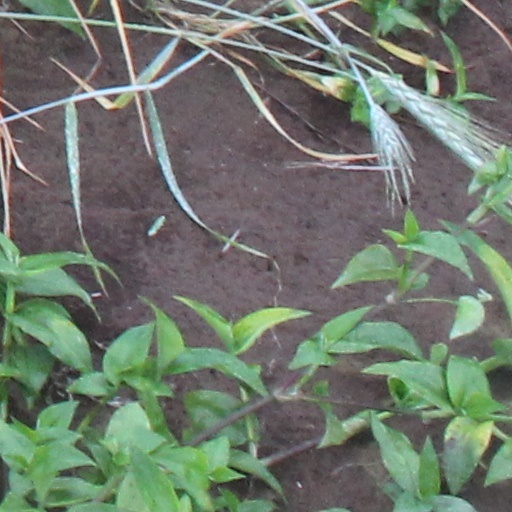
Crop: wheat